Applications of artificial intelligence

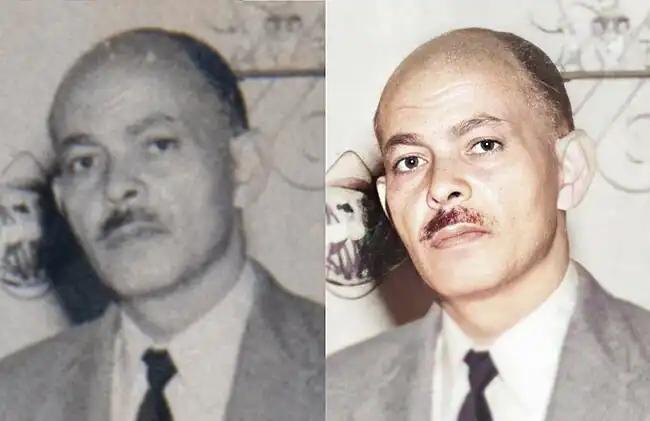
Image restoration

AI applications analyze media content such as movies, TV programs, advertisement videos or user-generated content. The solutions often involve computer vision.